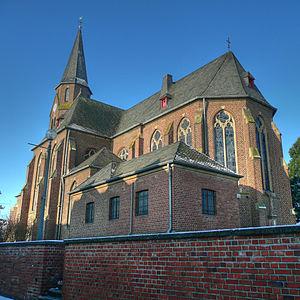
L'église Saint-Alban-et-Saint-Léonard est une église catholique située à Manheim en Allemagne, village dépendant de la ville de Kerpen, dans l'arrondissement de Rhin-Erft. Bien qu'elle fasse partie de la liste des monuments historiques de Kerpen, elle est vouée à la démolition en 2020. C'est une église de style néogothique. Le village fondé au IXᵉ siècle et qui a compté jusqu'à 1 700 habitants, doit disparaître pour laisser la place à une mine à ciel ouvert.